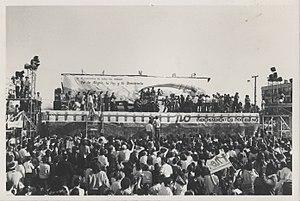
Illapu est un groupe folklorique chilien fondé en 1971 à Antofagasta. Le nom Illapu vient de la langue quechua.